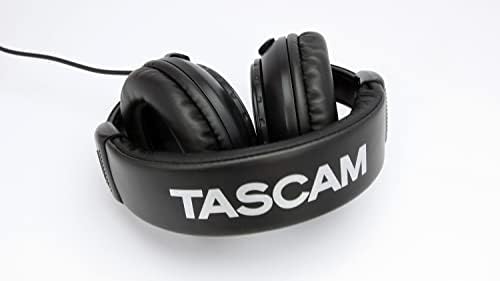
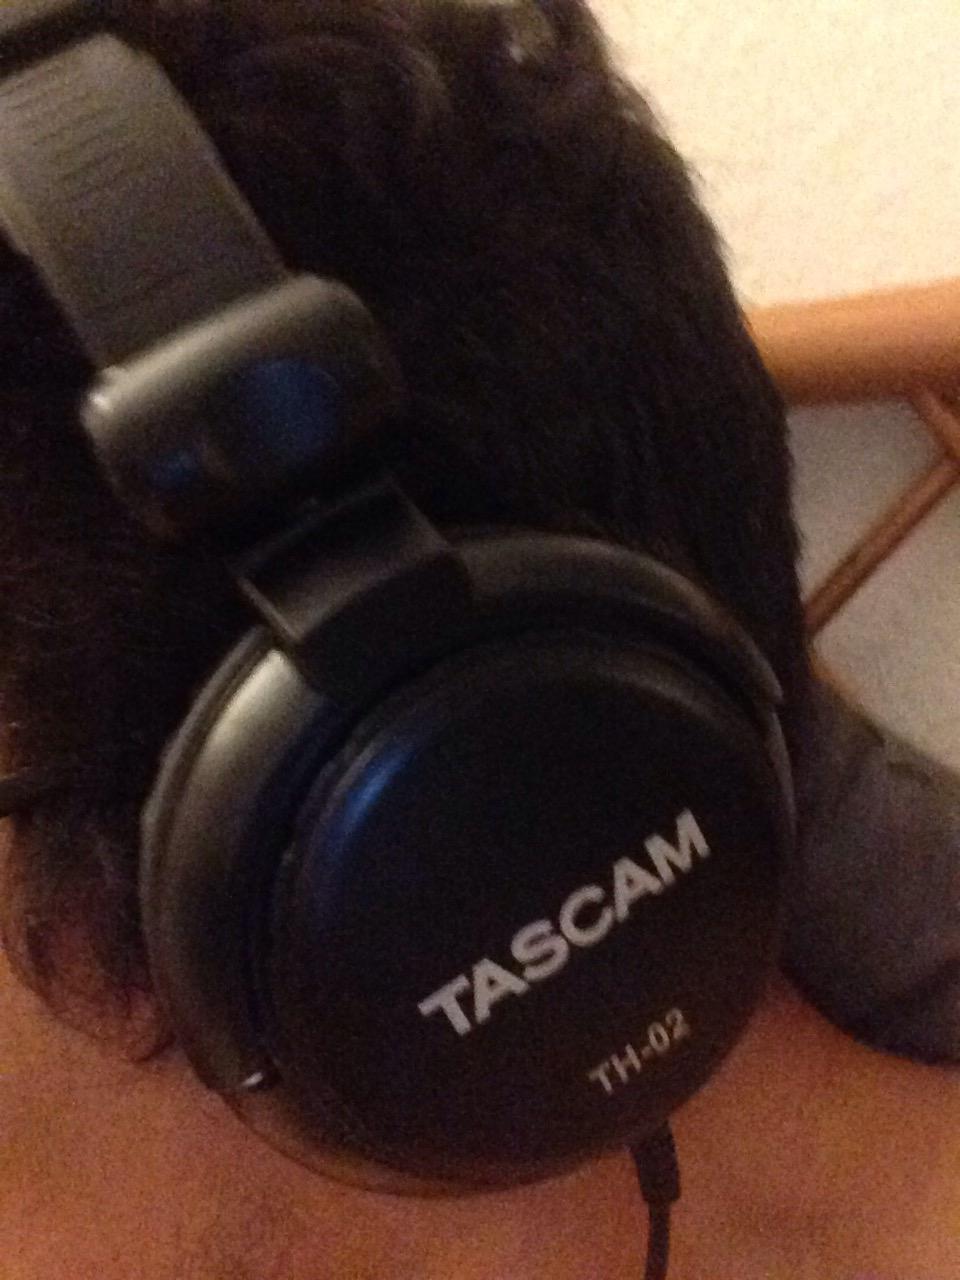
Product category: headphones
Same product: yes